South LeRoy Meetinghouse

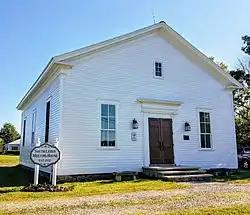
Front, 2019

South LeRoy Meeting House (also known as SE LeRoy Methodist Episcopal Church or Brakeman Church) is a historic church in Leroy Township, Ohio The Greek Revival architecture church was started in 1822 and finished in 1832. Henry Brakeman and sons built the church from local lumber. It was placed on the National Register in 1979. As of the fall of 2015, the Leroy South Meetinghouse is undergoing renovations. The entire building has now been resided and painted.